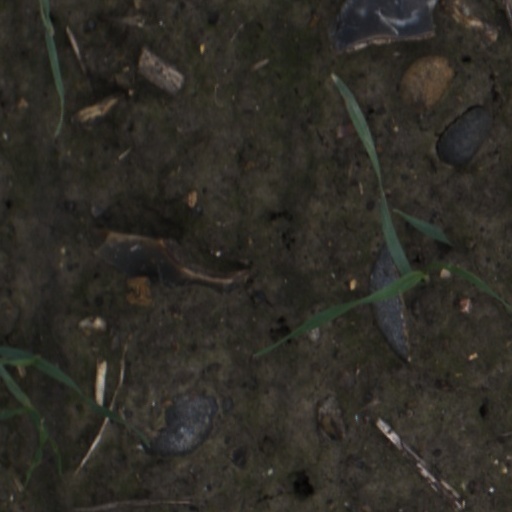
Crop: wheat